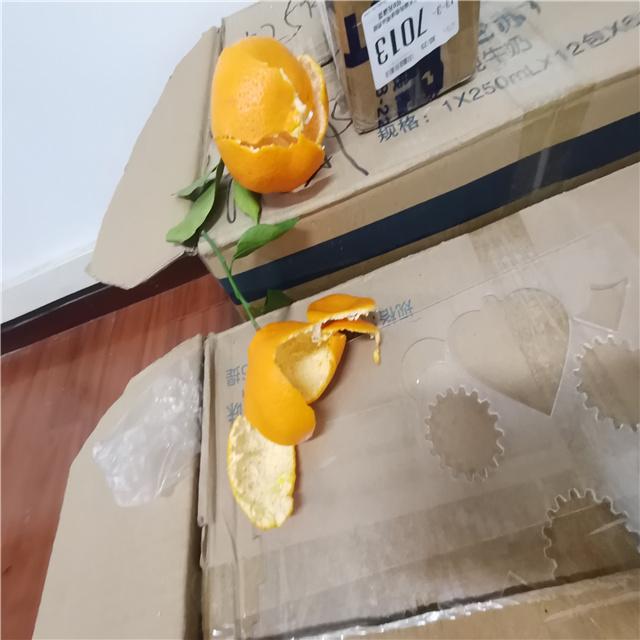
Label: peels